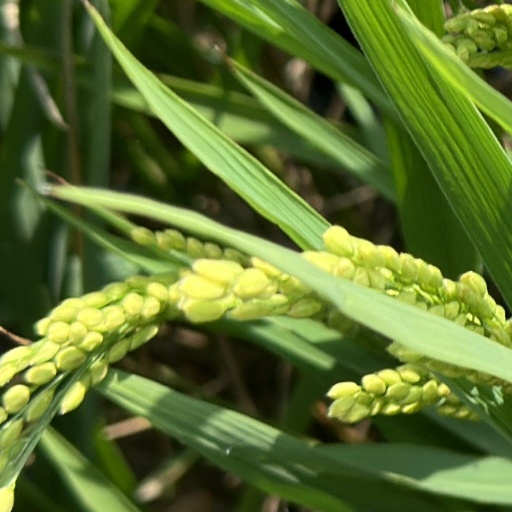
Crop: rice